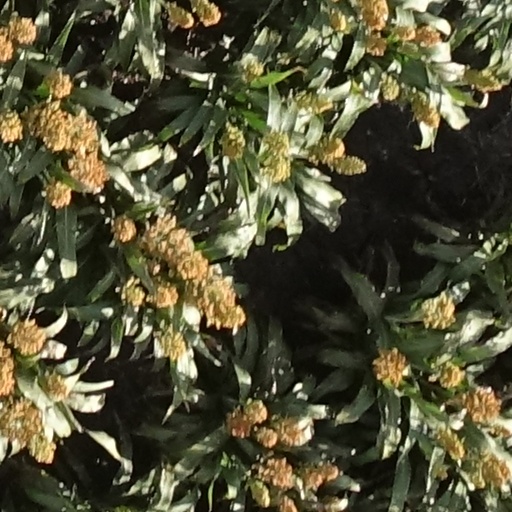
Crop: sorghum